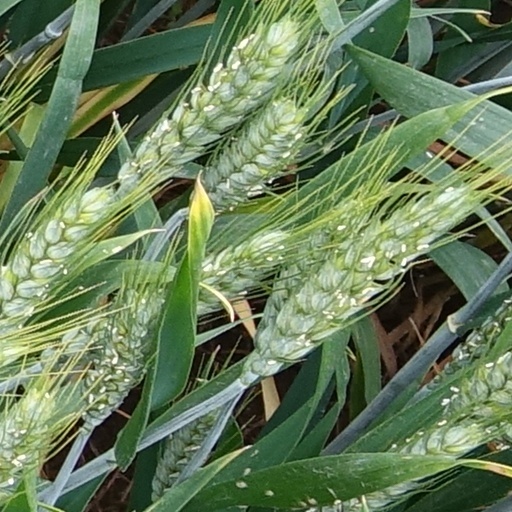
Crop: wheat